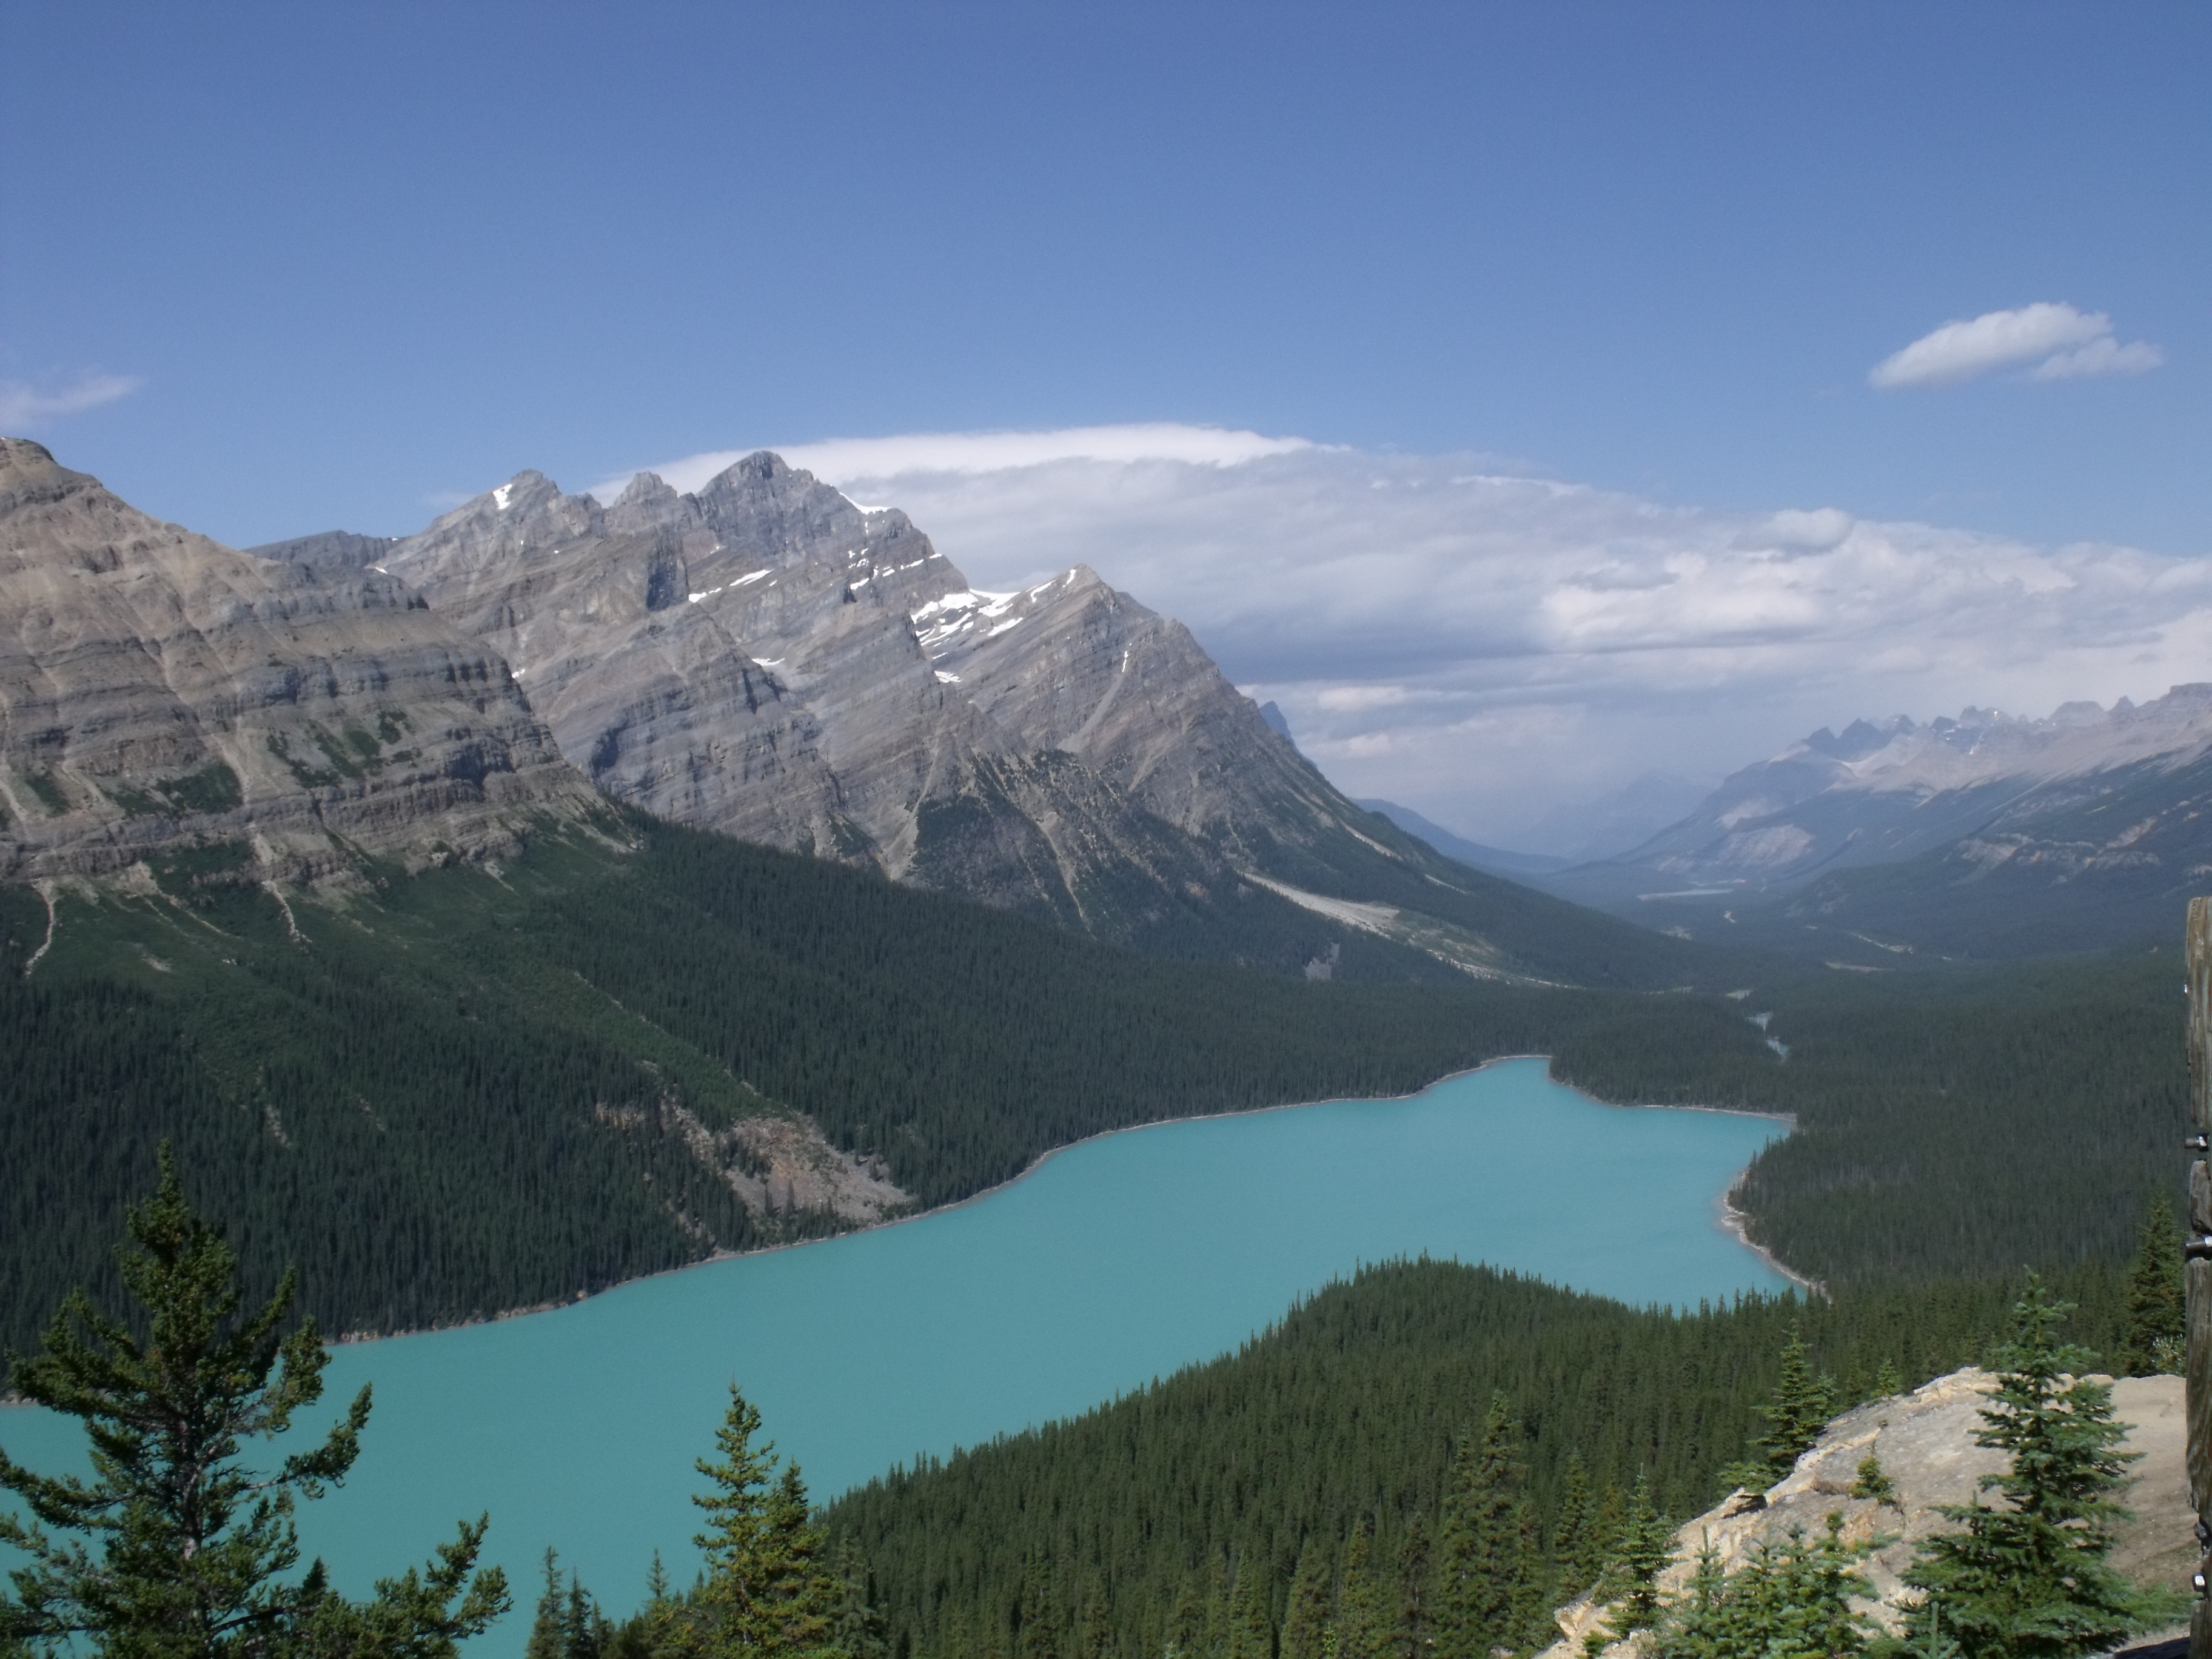
nature, wilderness, walking, mountain, lake, adventure, valley, mountain range, blue, fjord, reservoir, ridge, trees, mountains, alps, canada, plateau, fell, cirque, loch, crater lake, moraine, more, landform, tarn, mountain pass, geographical feature, mountainous landforms, glacial landform